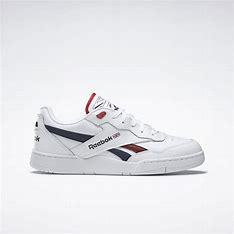
Brand: Reebok
Model: BB 4000 Ii